Mampuru II

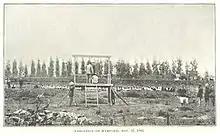
Mampuru's execution

The British Empire annexed the Transvaal in 1877, and in the aftermath, a combined British-Swazi force invaded the Pedi realm in 1879. Sekhukune was deposed, and the British High Commissioner of Southern Africa, Sir Garnet Wolseley, installed Mampuru in his place. The Transvaal regained some independence following the First Boer War of 1880–81, though Britain retained control of foreign affairs and relations with tribal societies.